German–Yugoslav Partisan negotiations

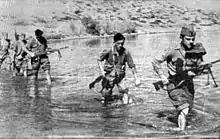
a black and white photograph of a line of males in uniform carrying weapons wading through a shallow river

The German–Yugoslav Partisan negotiations were held between German commanders in the Independent State of Croatia and the Supreme Headquarters of the Yugoslav Partisans in March 1943 during World War II. The negotiations – focused on obtaining a ceasefire and establishing a prisoner exchange – were conducted during the Axis Case White offensive. They were used by the Partisans to delay the Axis forces while the Partisans crossed the Neretva River, and to allow the Partisans to focus on attacking their Chetnik rivals led by Draža Mihailović. The negotiations were accompanied by an informal ceasefire that lasted about six weeks before being called off on orders from Adolf Hitler. The short-term advantage gained by the Partisans through the negotiations was lost when the Axis Case Black offensive was launched in mid-May 1943. Prisoner exchanges, which had been occurring between the Germans and Partisans for some months prior, re-commenced in late 1943 and continued until the end of the war.